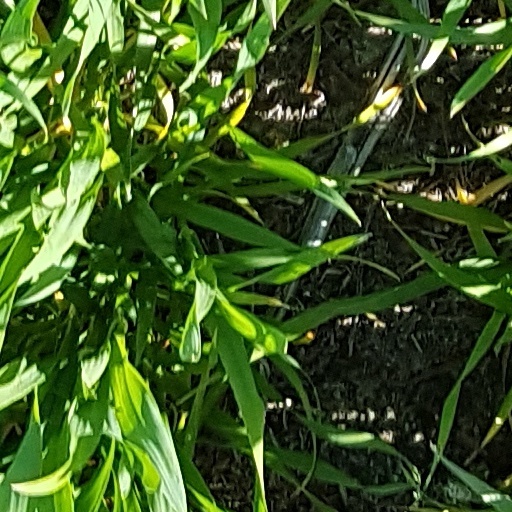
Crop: wheat